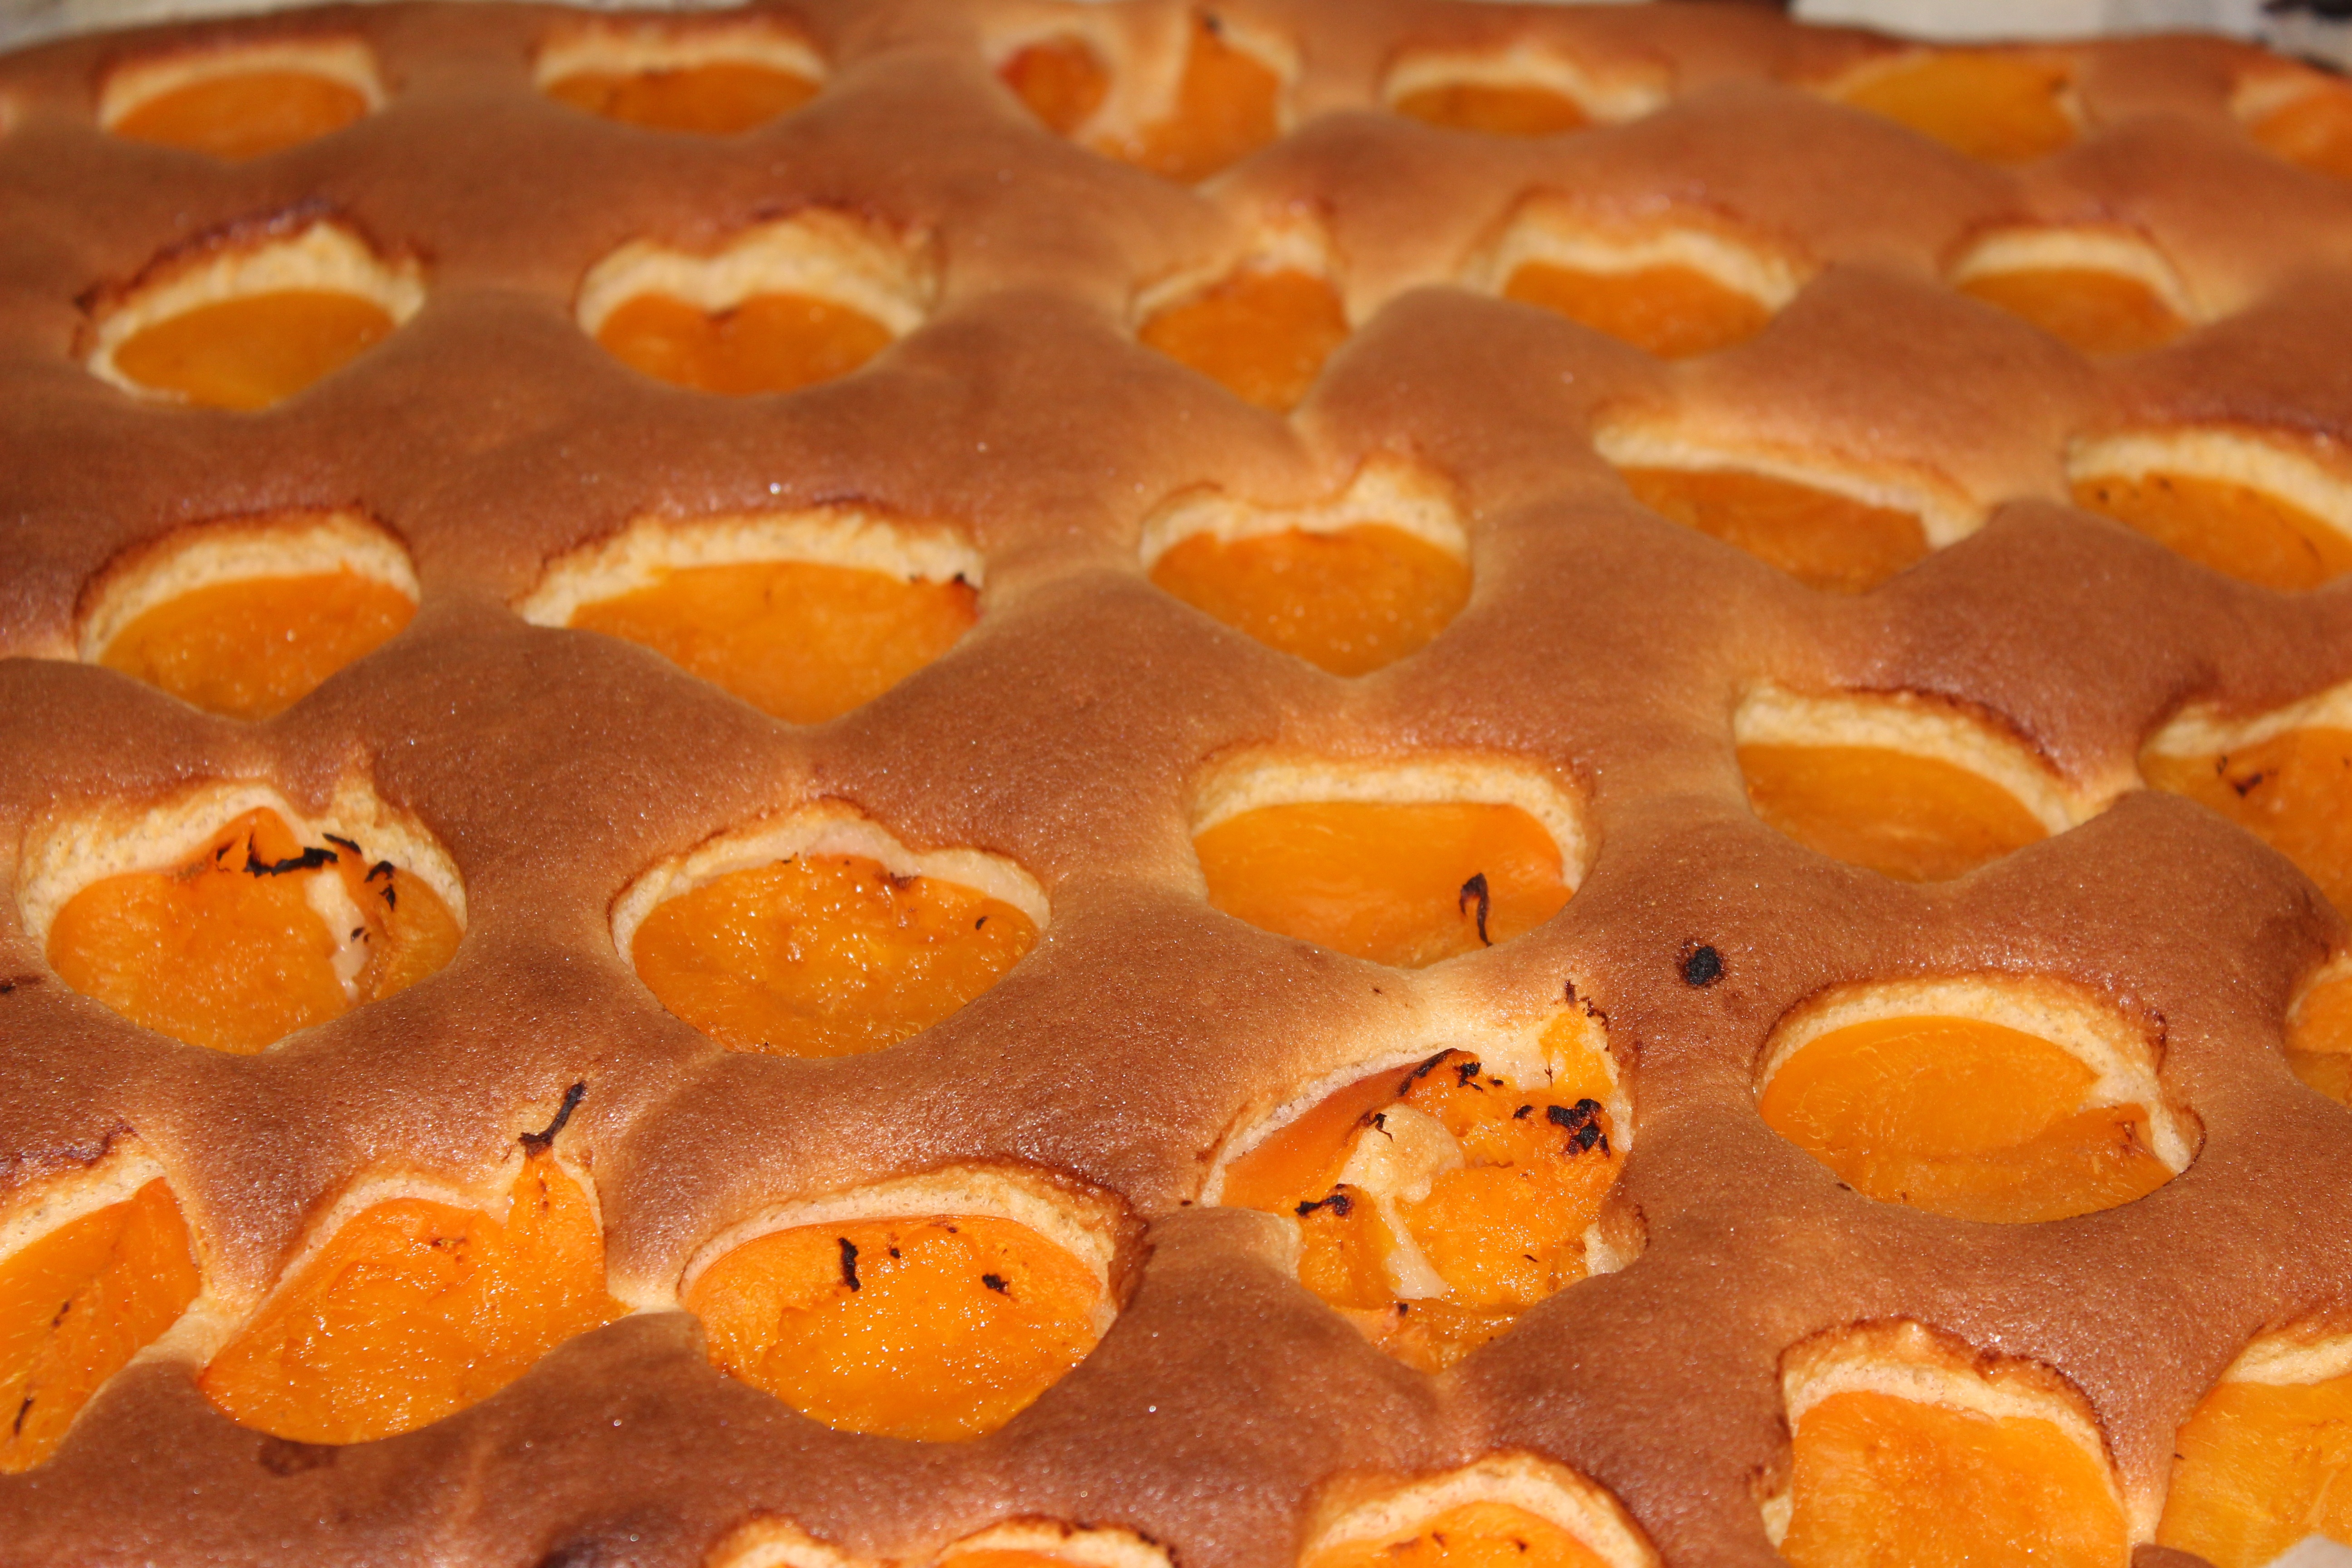
dish, food, produce, baking, dessert, cuisine, delicious, calabaza, fast, baked goods, plastered